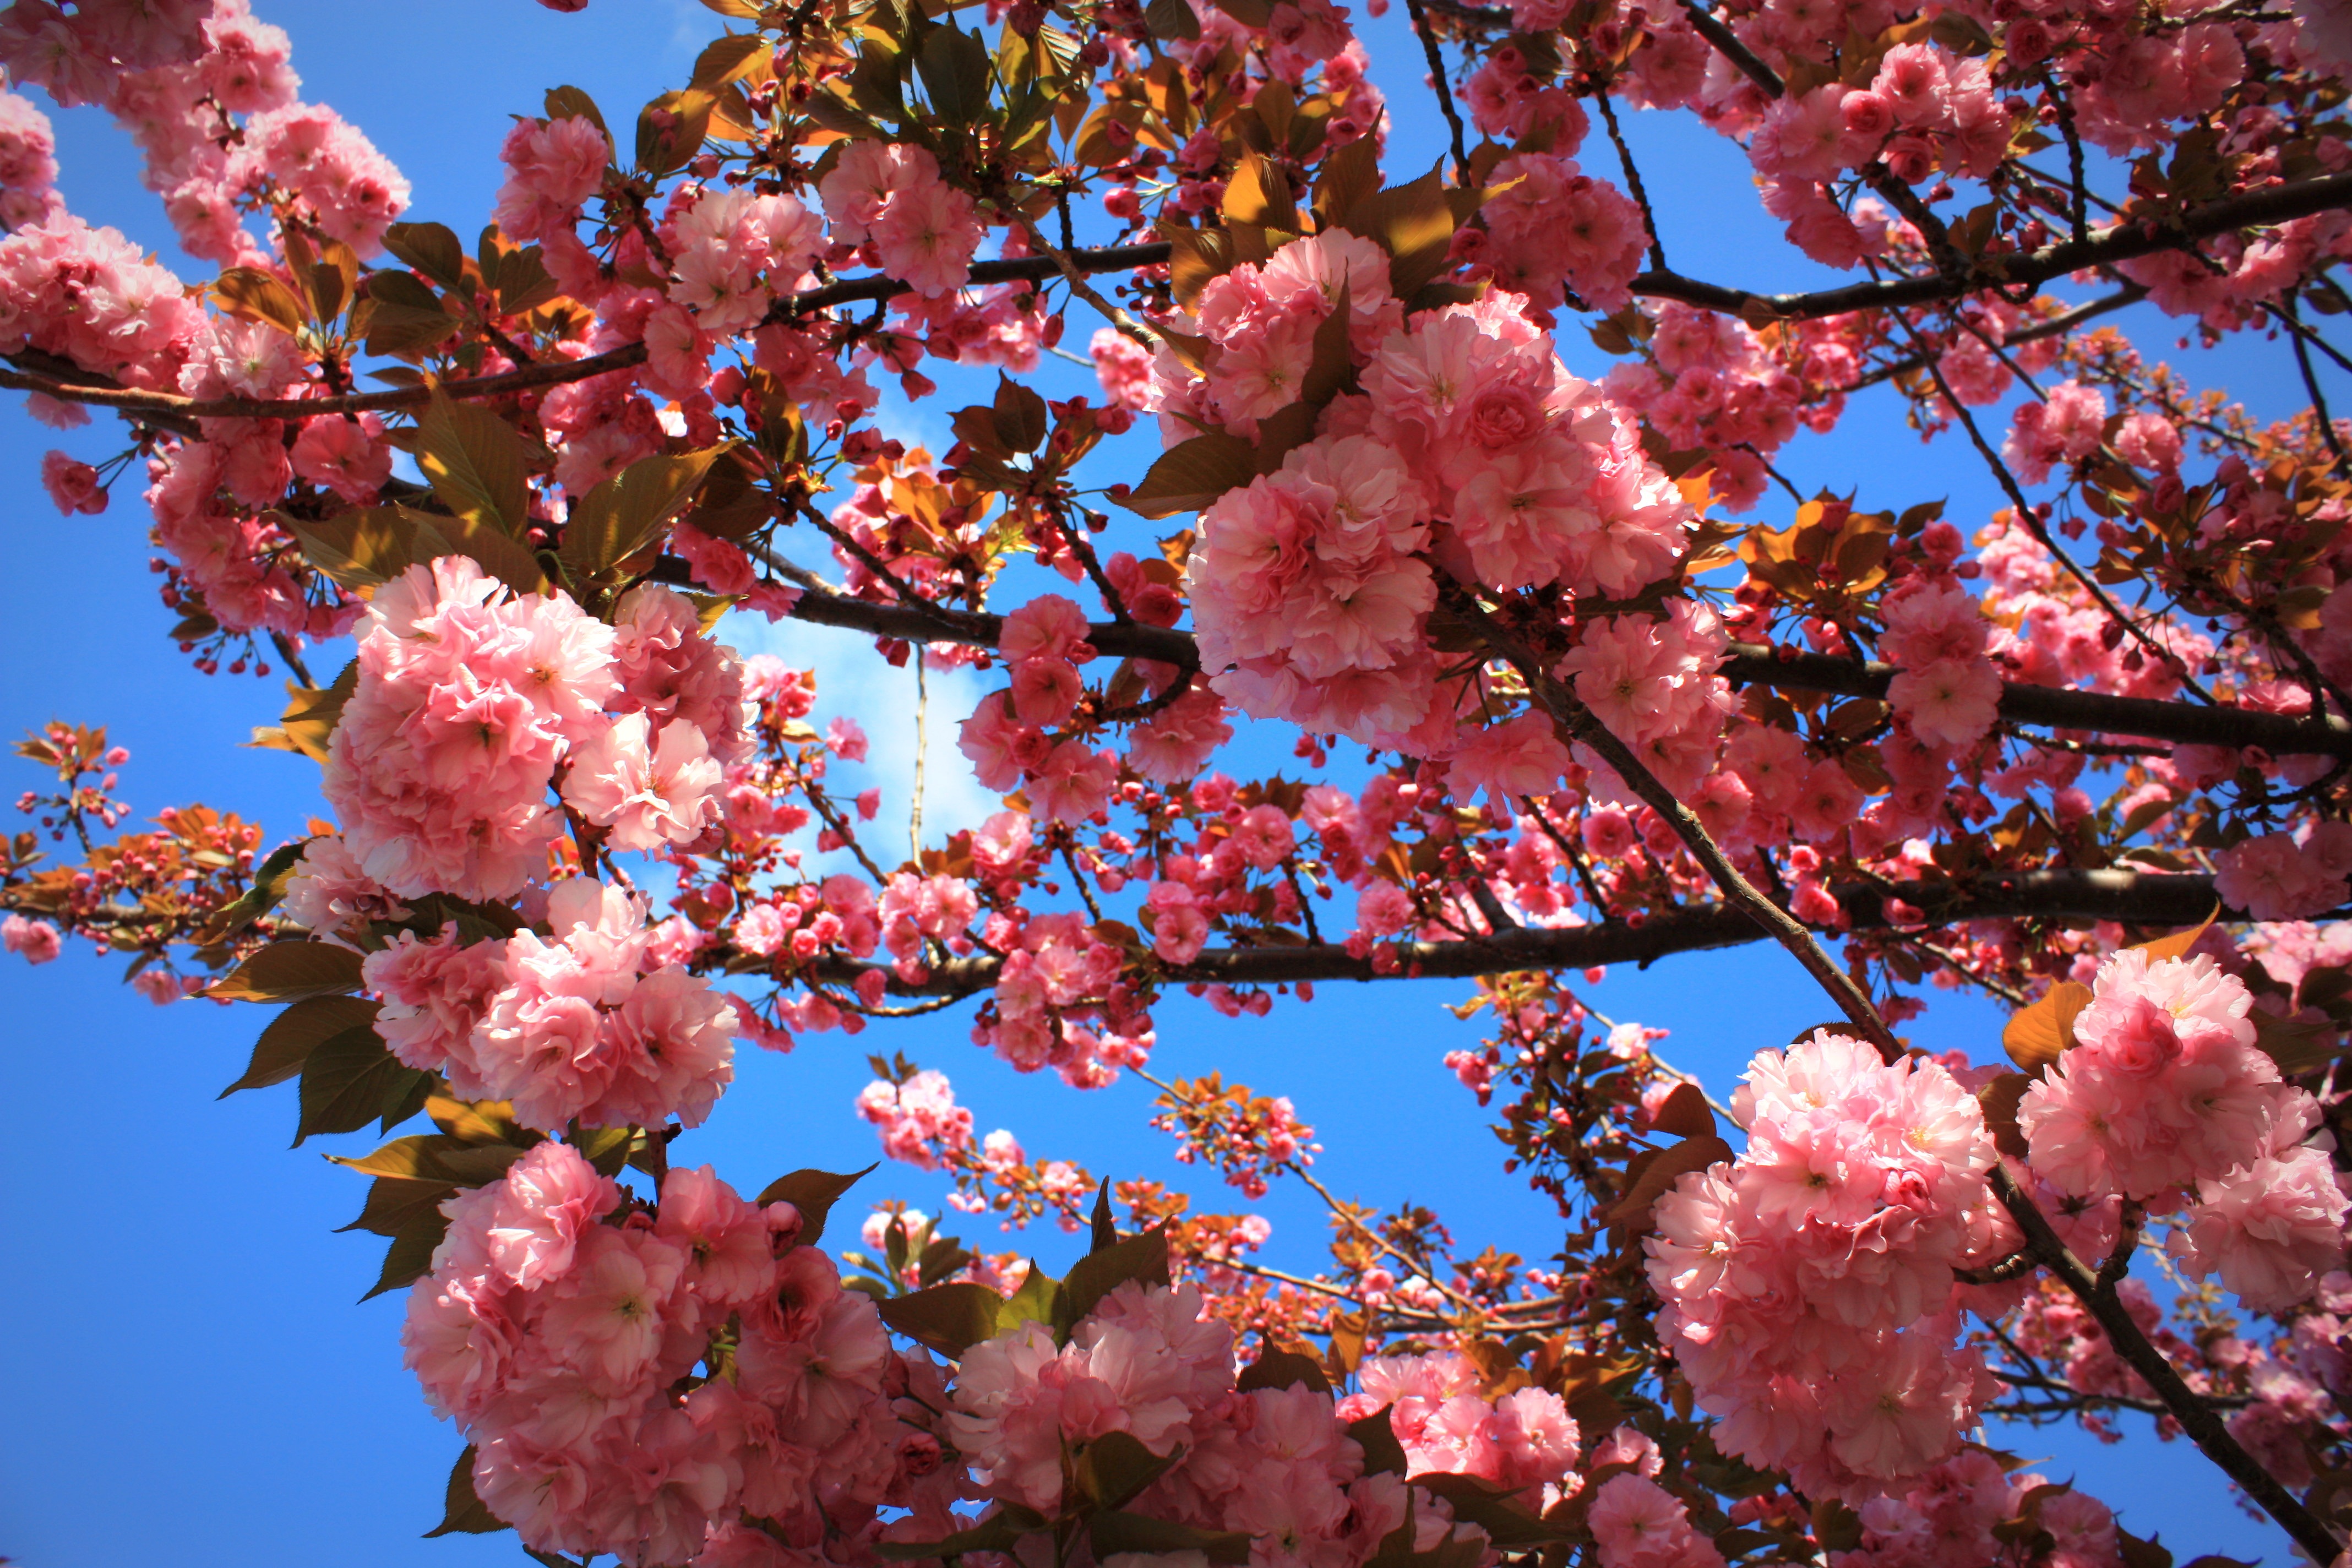
tree, branch, blossom, plant, leaf, flower, food, spring, produce, autumn, pink, flora, season, cherry blossom, flowers, flowering plant, land plant